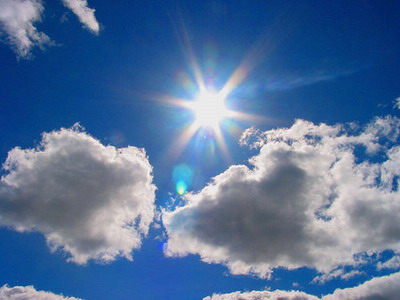
Weather: sun or clear